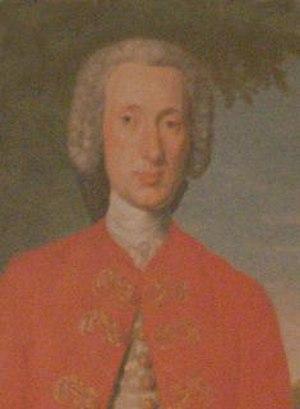
James Glen, né en 1701 à Linlithgow, en Écosse, et mort le 18 juillet 1777 à Londres est un homme politique de la province de Caroline du Sud.